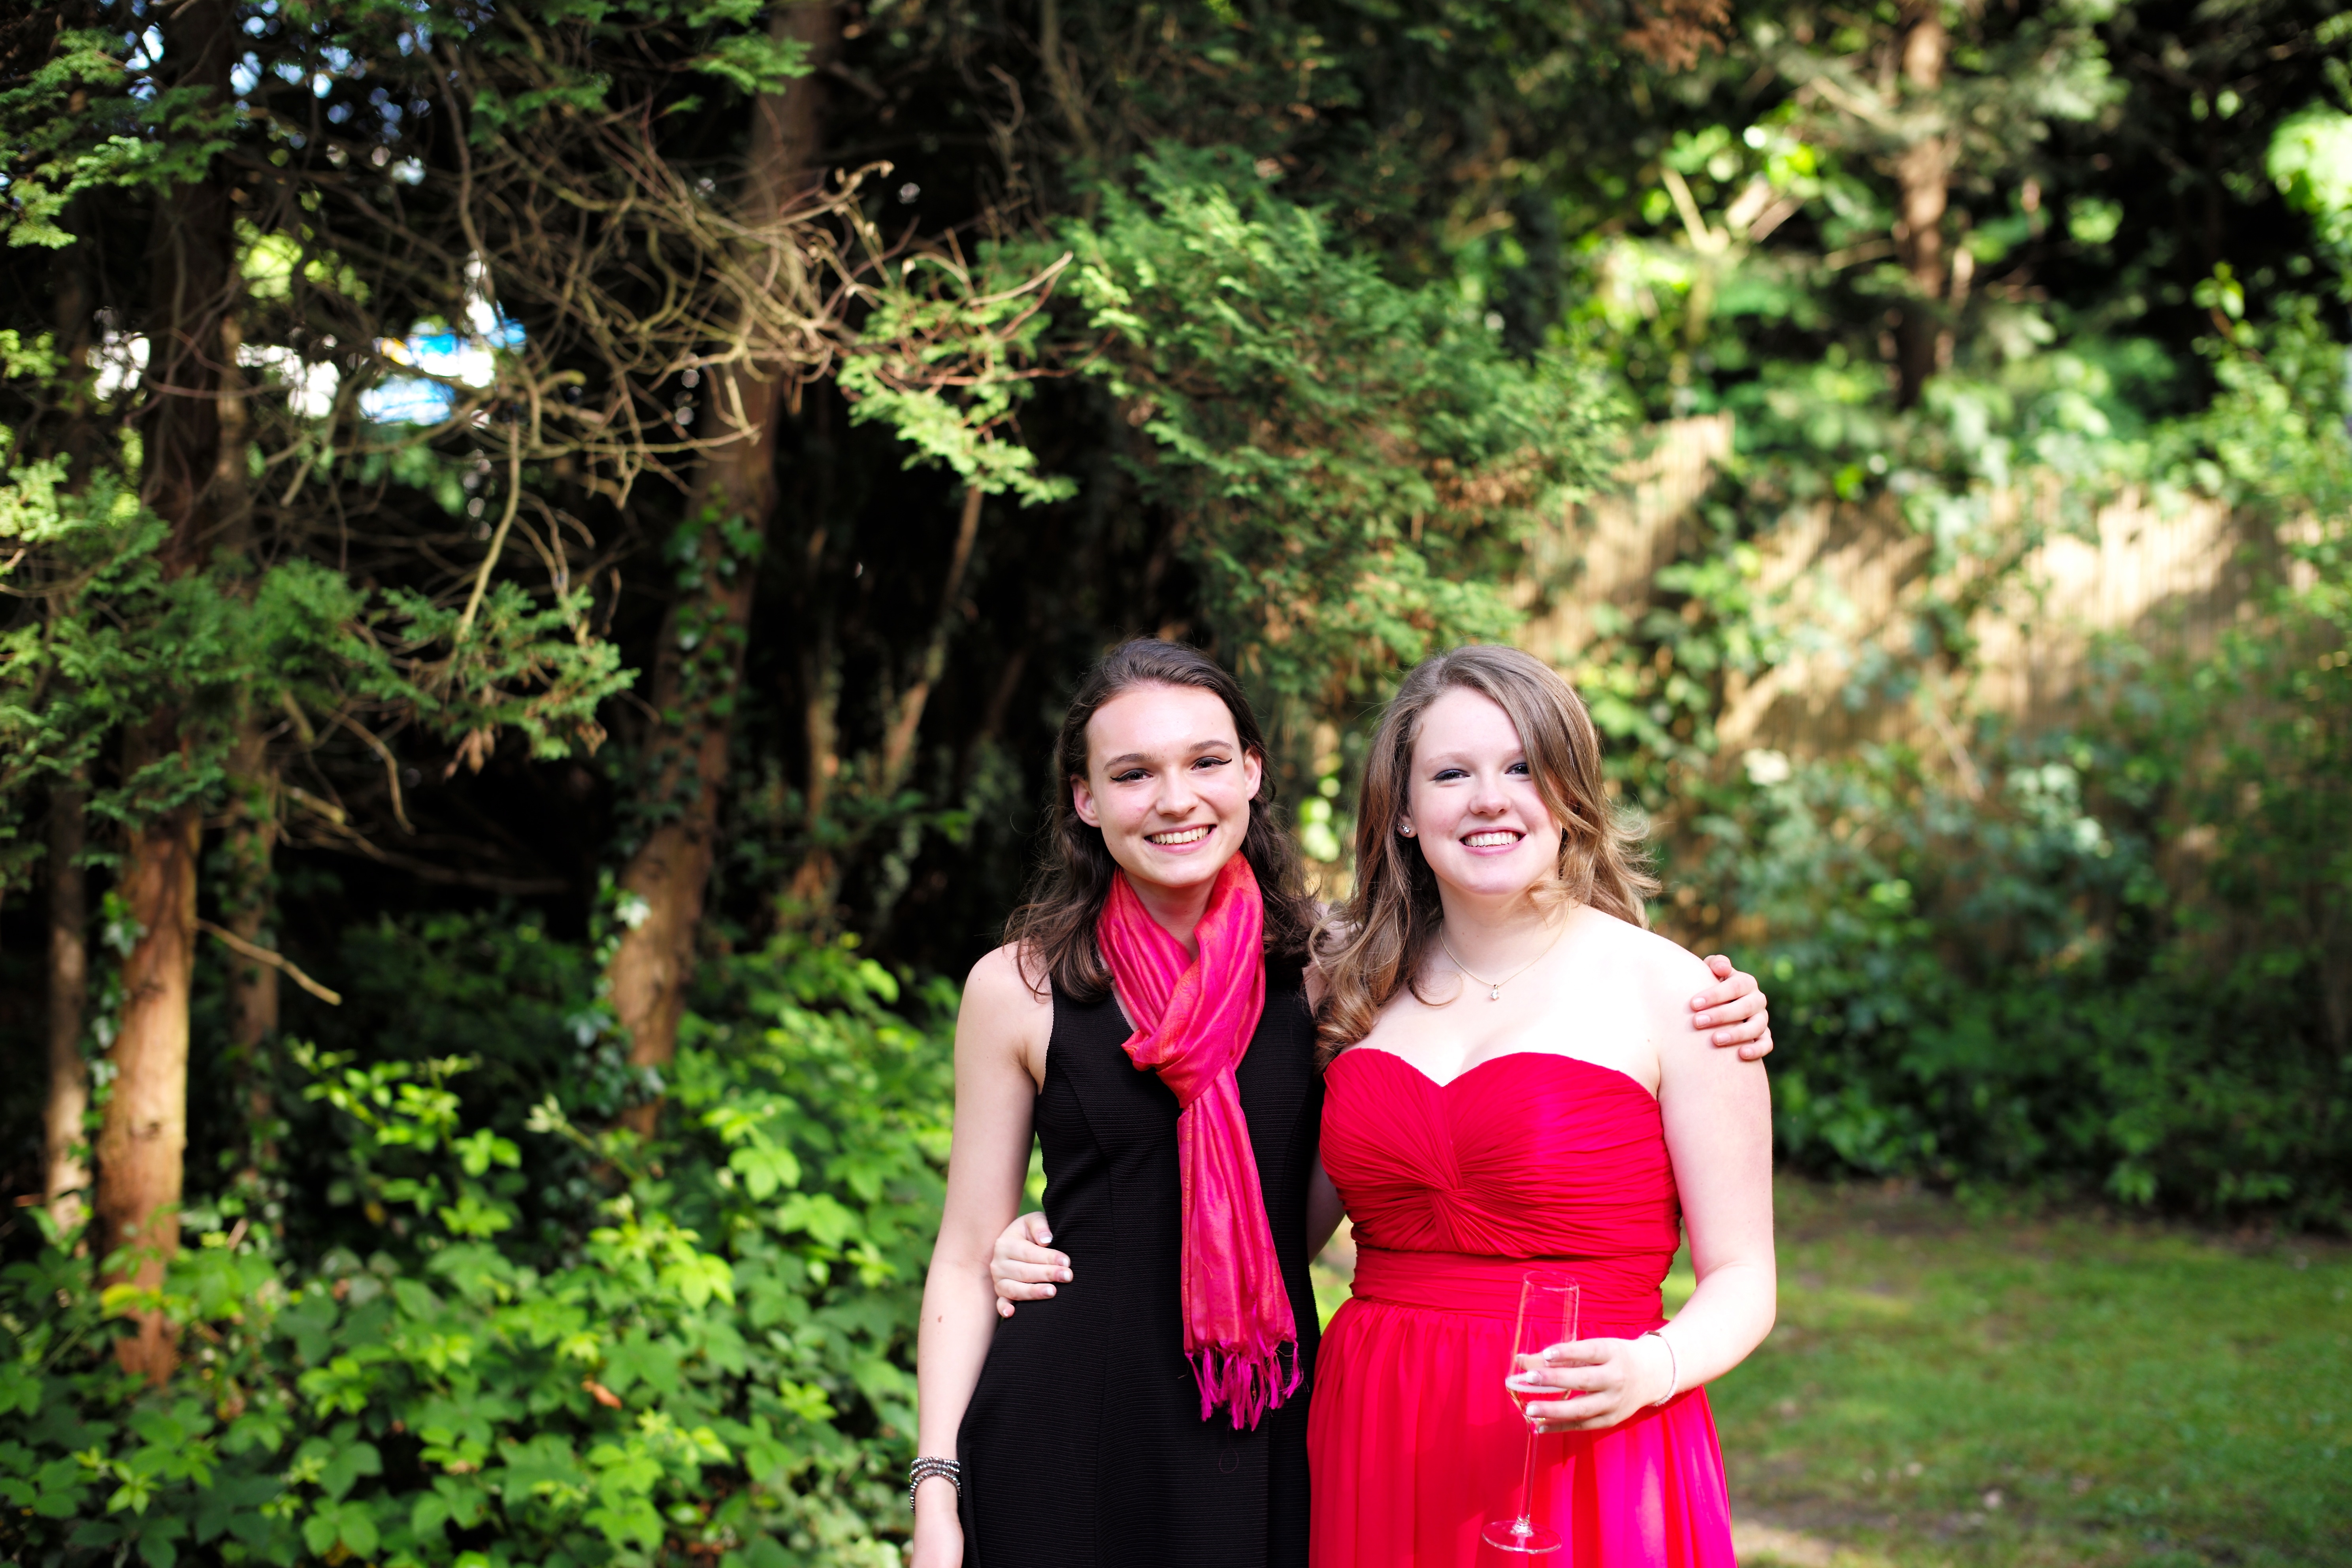
group, people, flower, europe, portrait, spring, couple, garden, ash, wedding, bride, 2014, ceremony, holland, netherlands, m, 50mm, f14, party, woodland, highschool, leica, 240, summilux, wassenaar, prom, typ, portrait photography